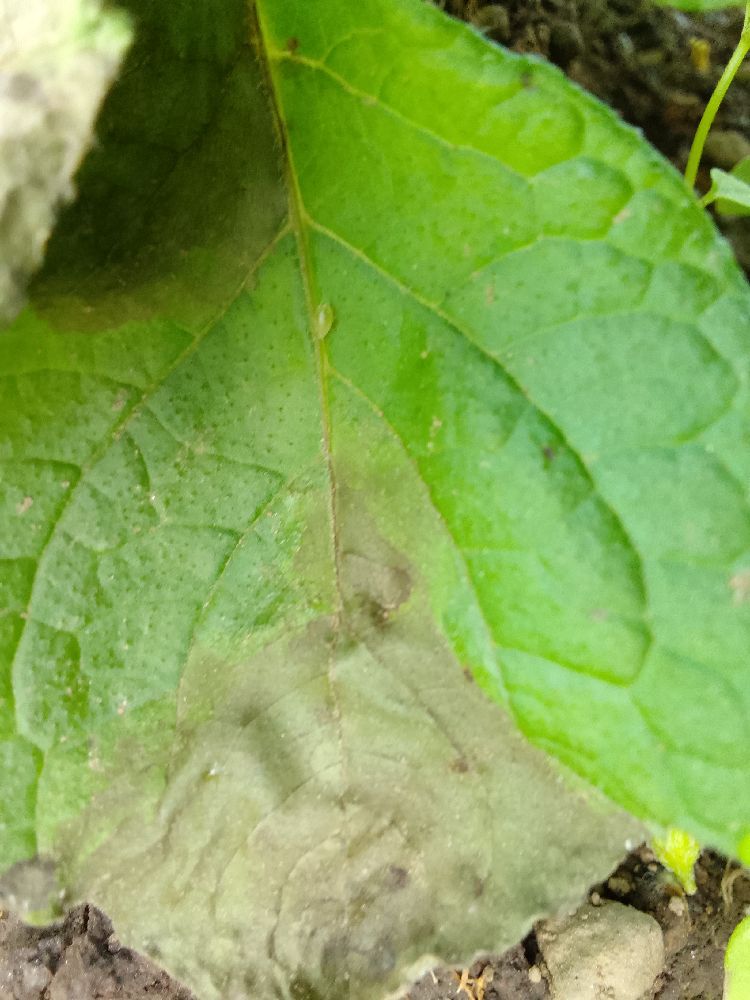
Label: Late blight